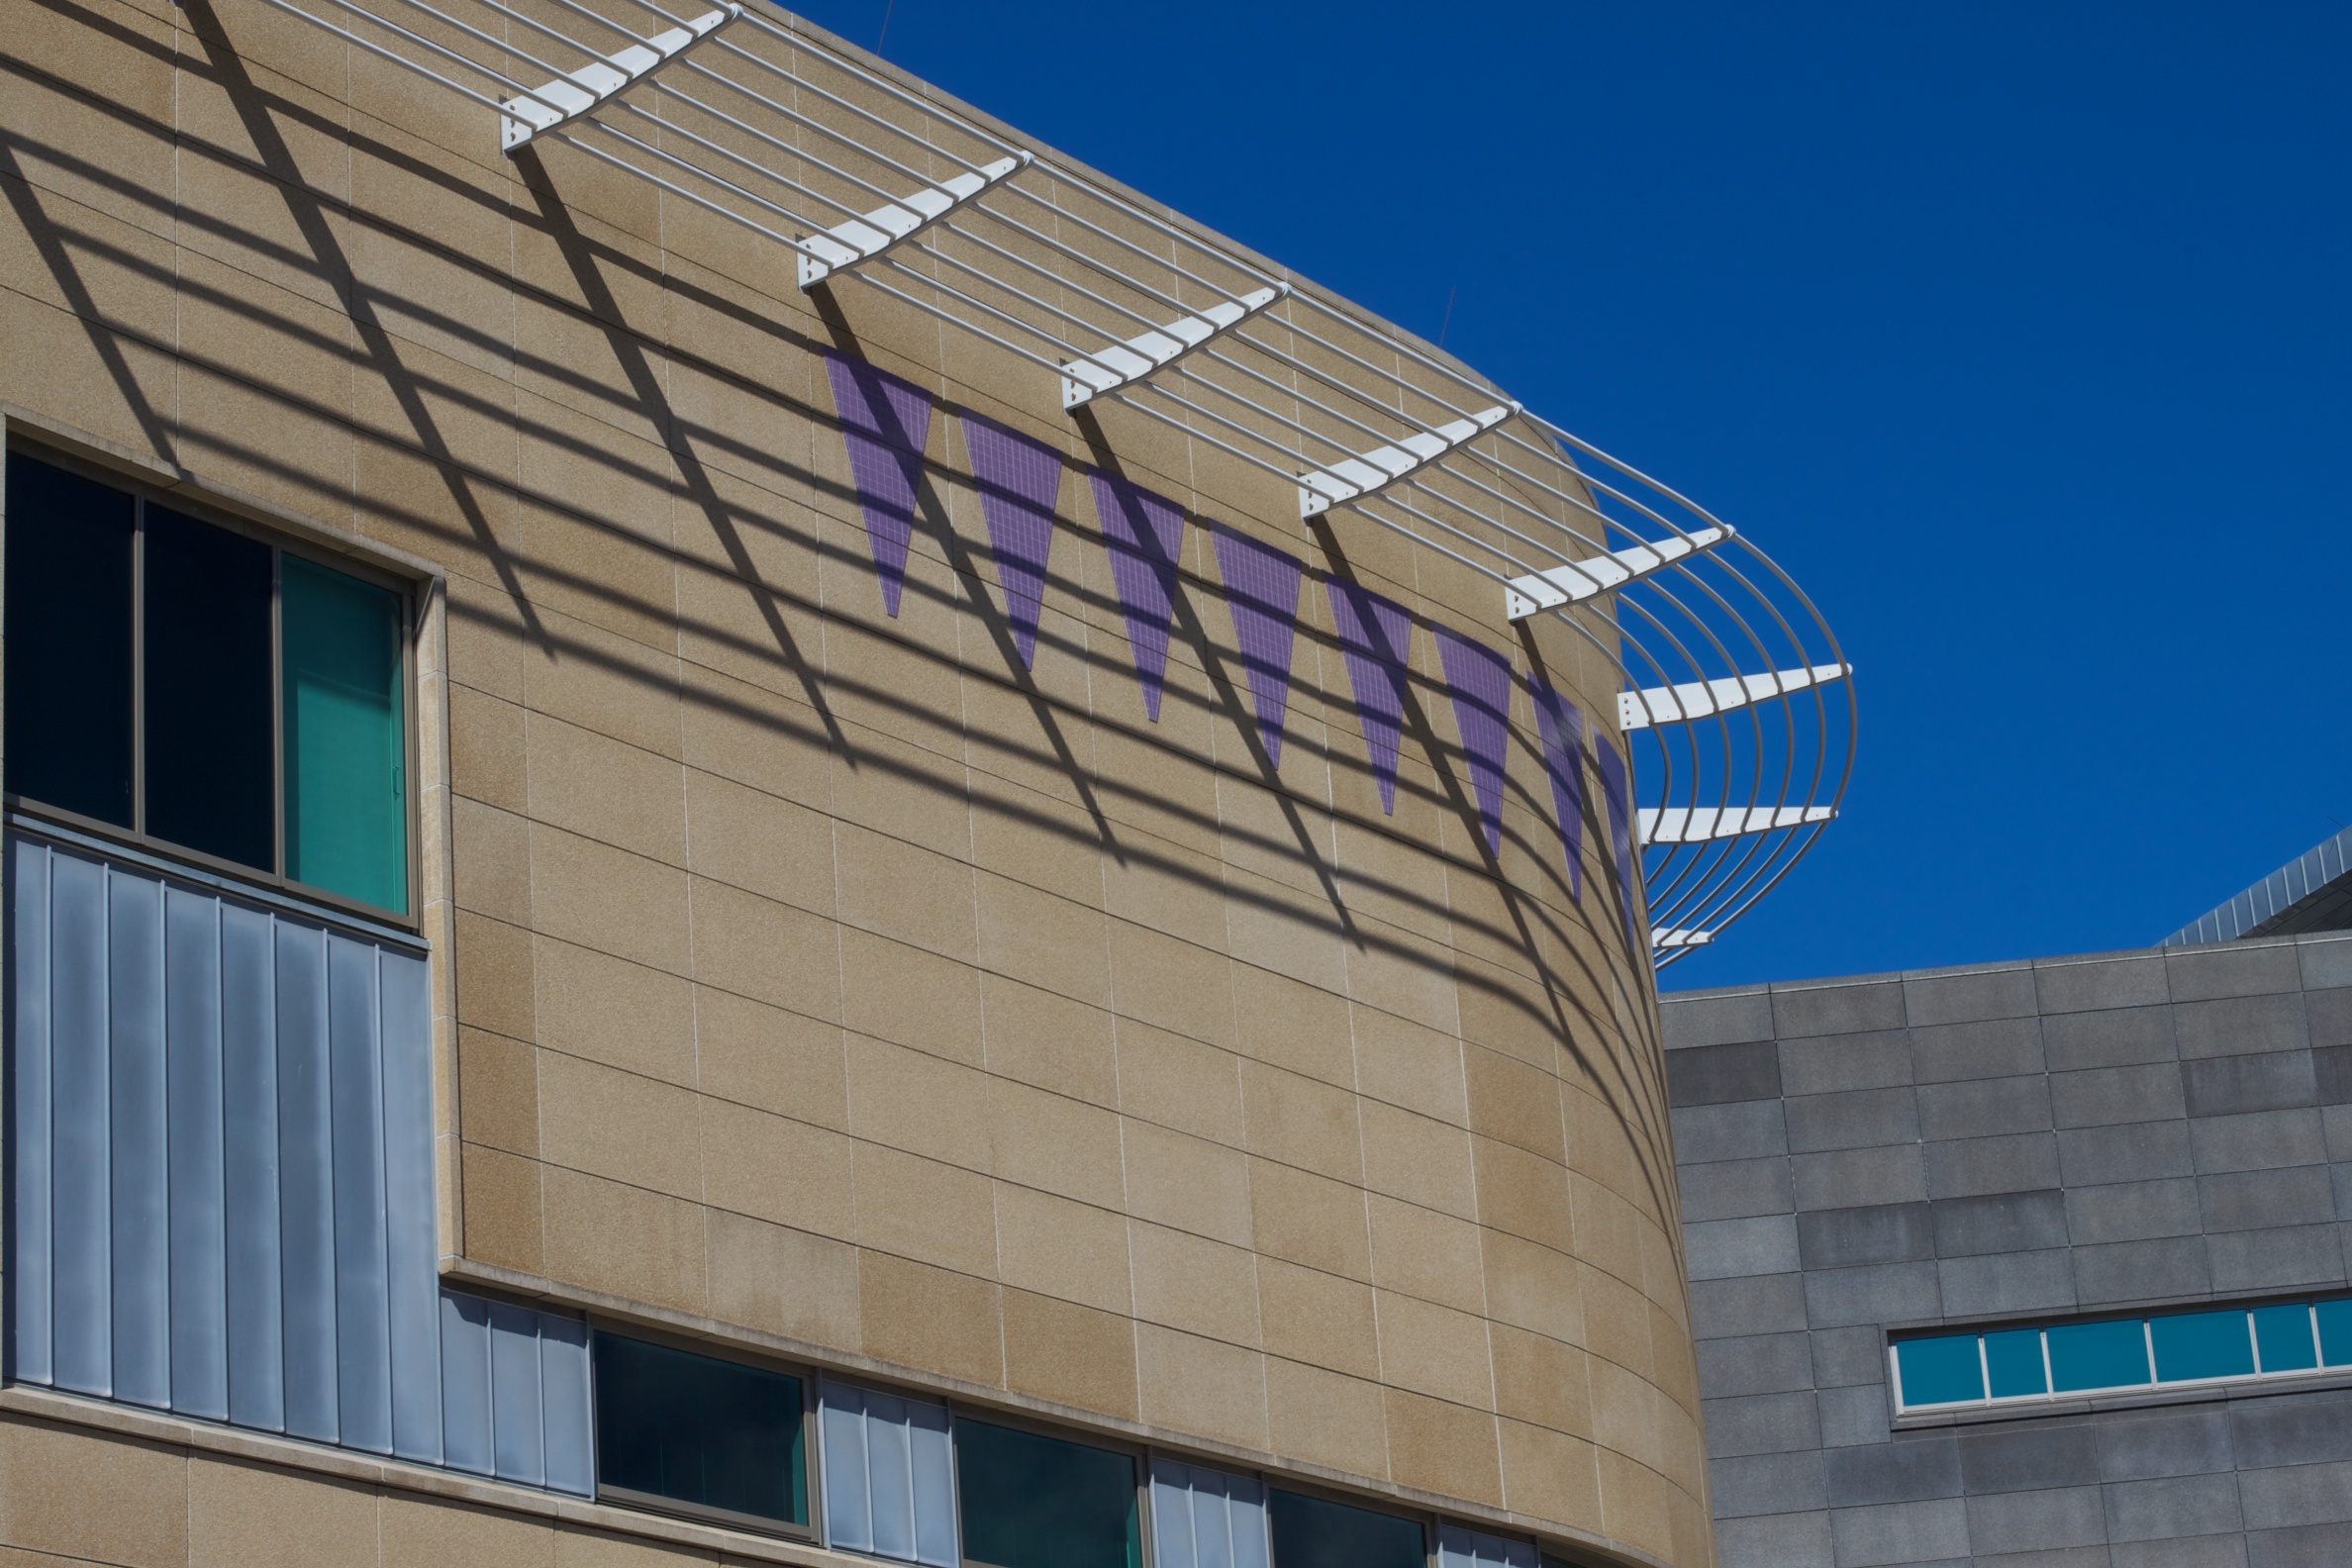
architecture, structure, building, facade, stadium, arena, commercial building, headquarters, siding, daylighting, sport venue